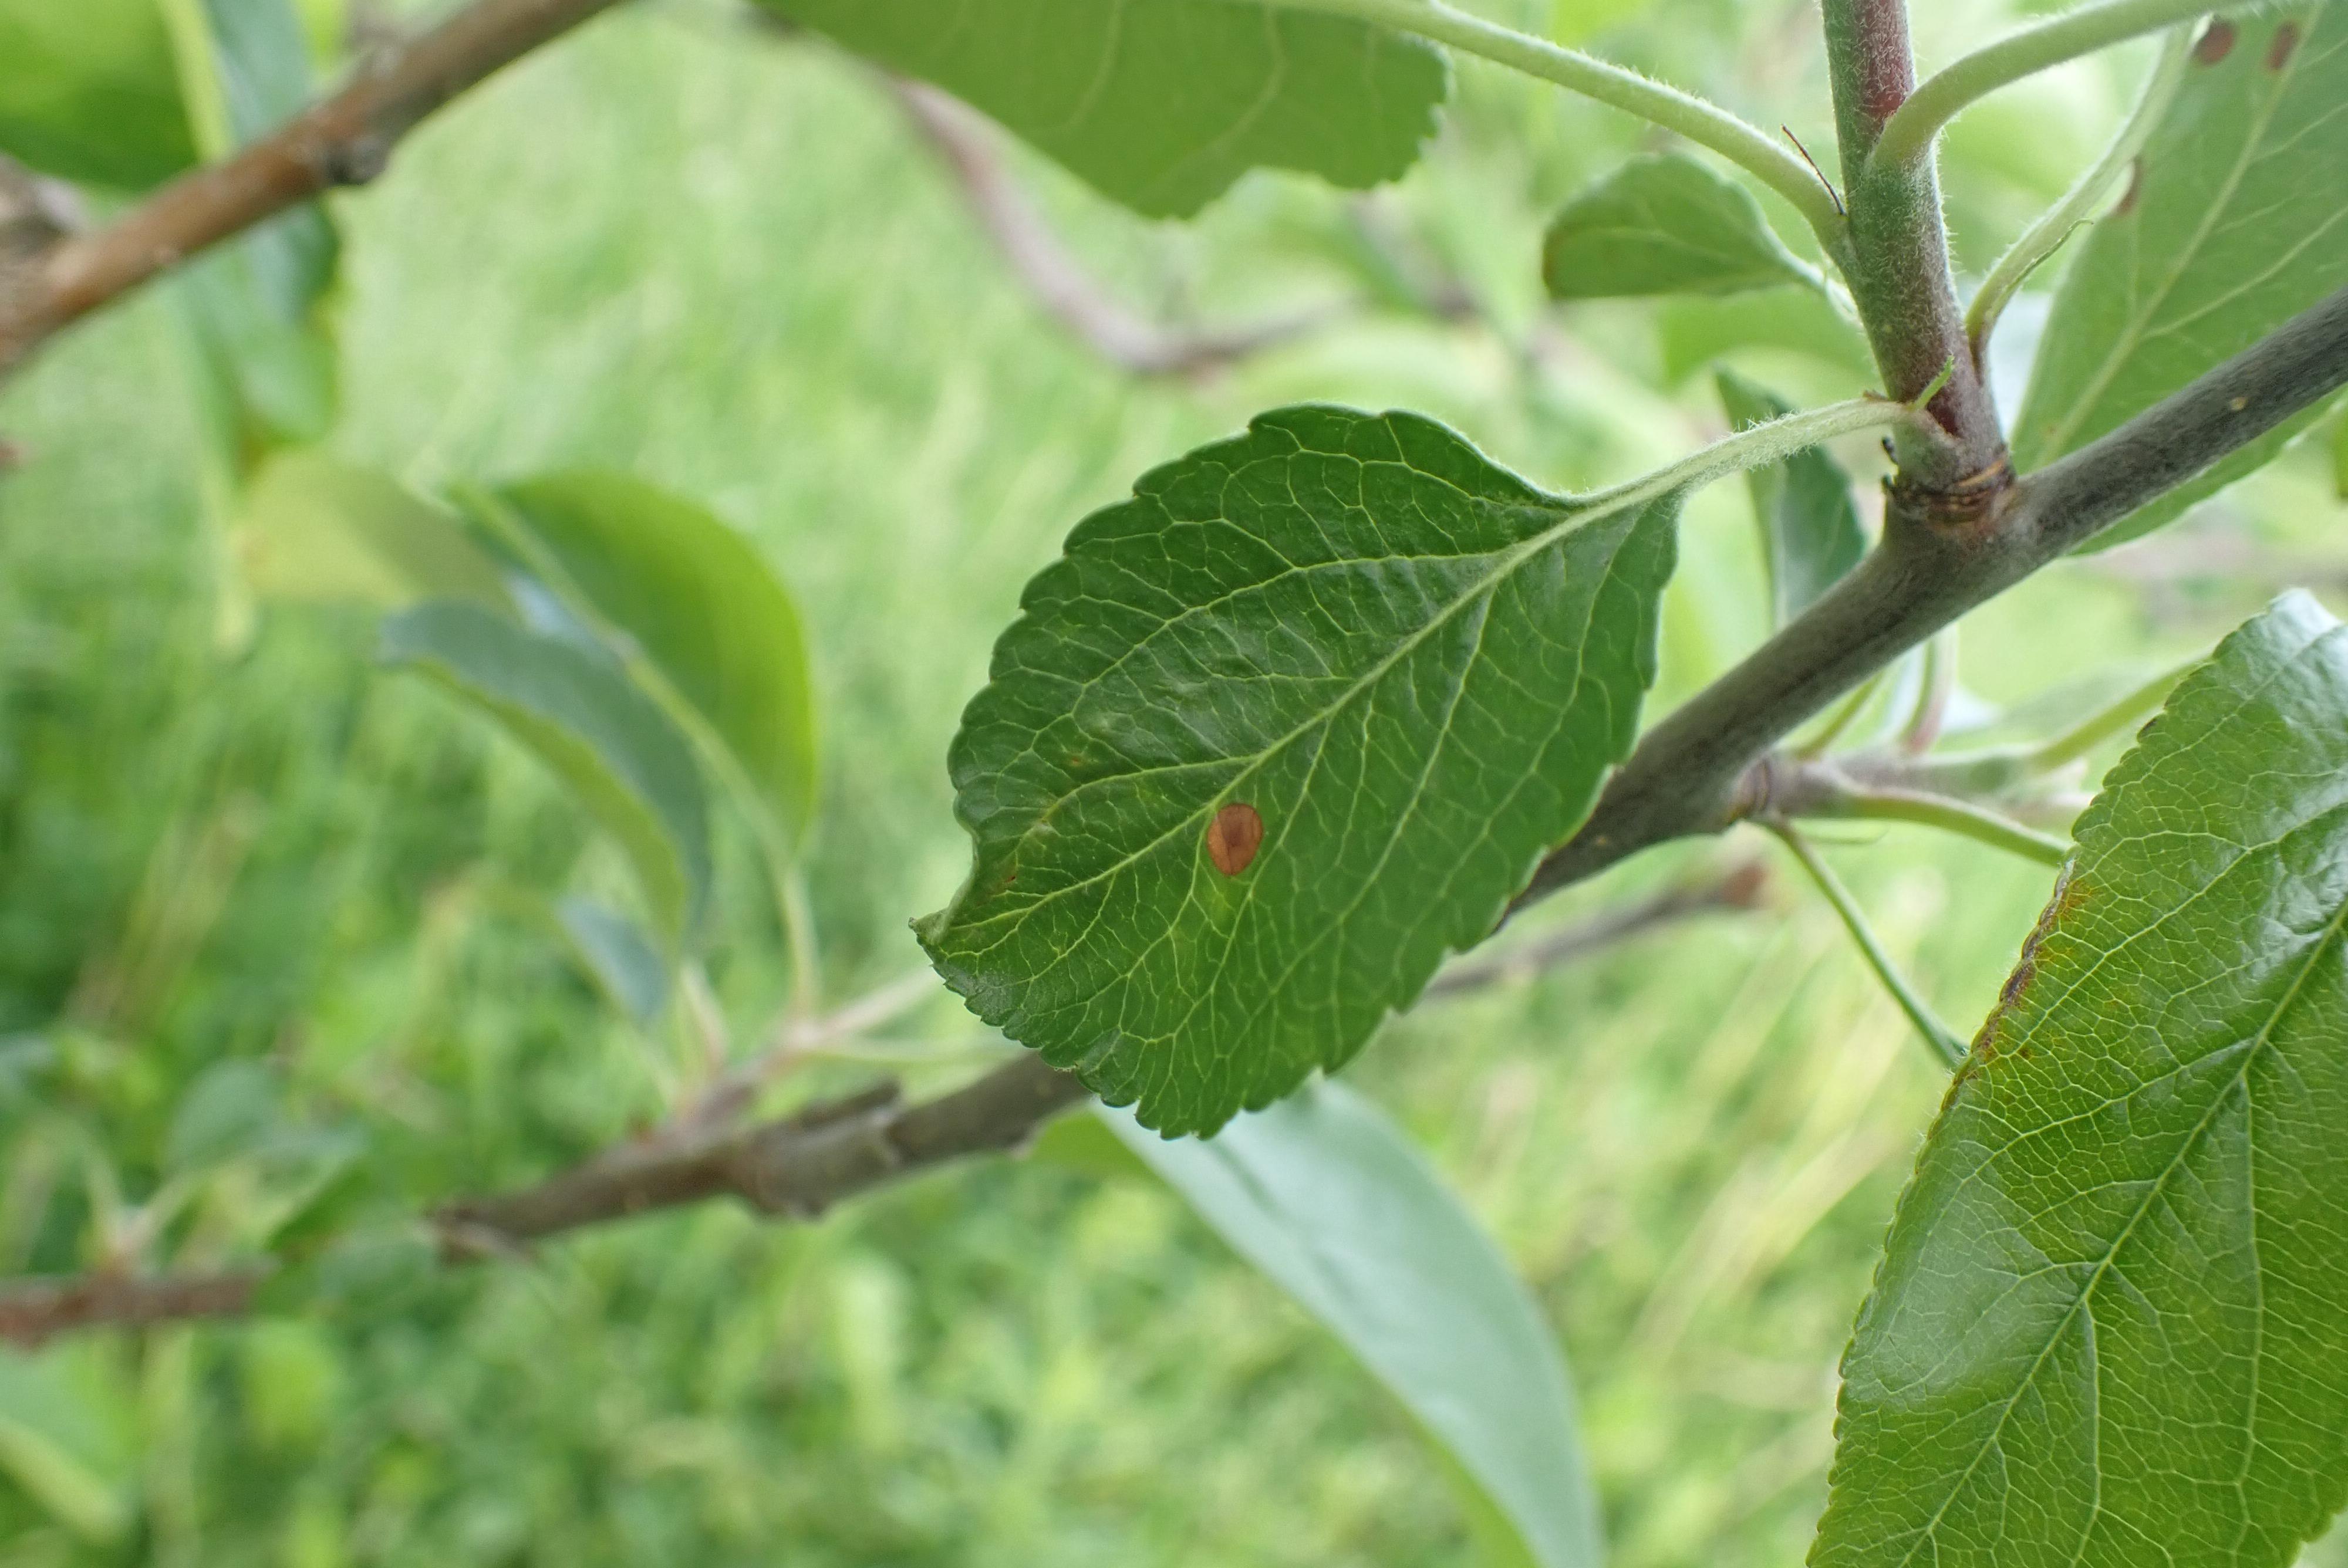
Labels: frog_eye_leaf_spot